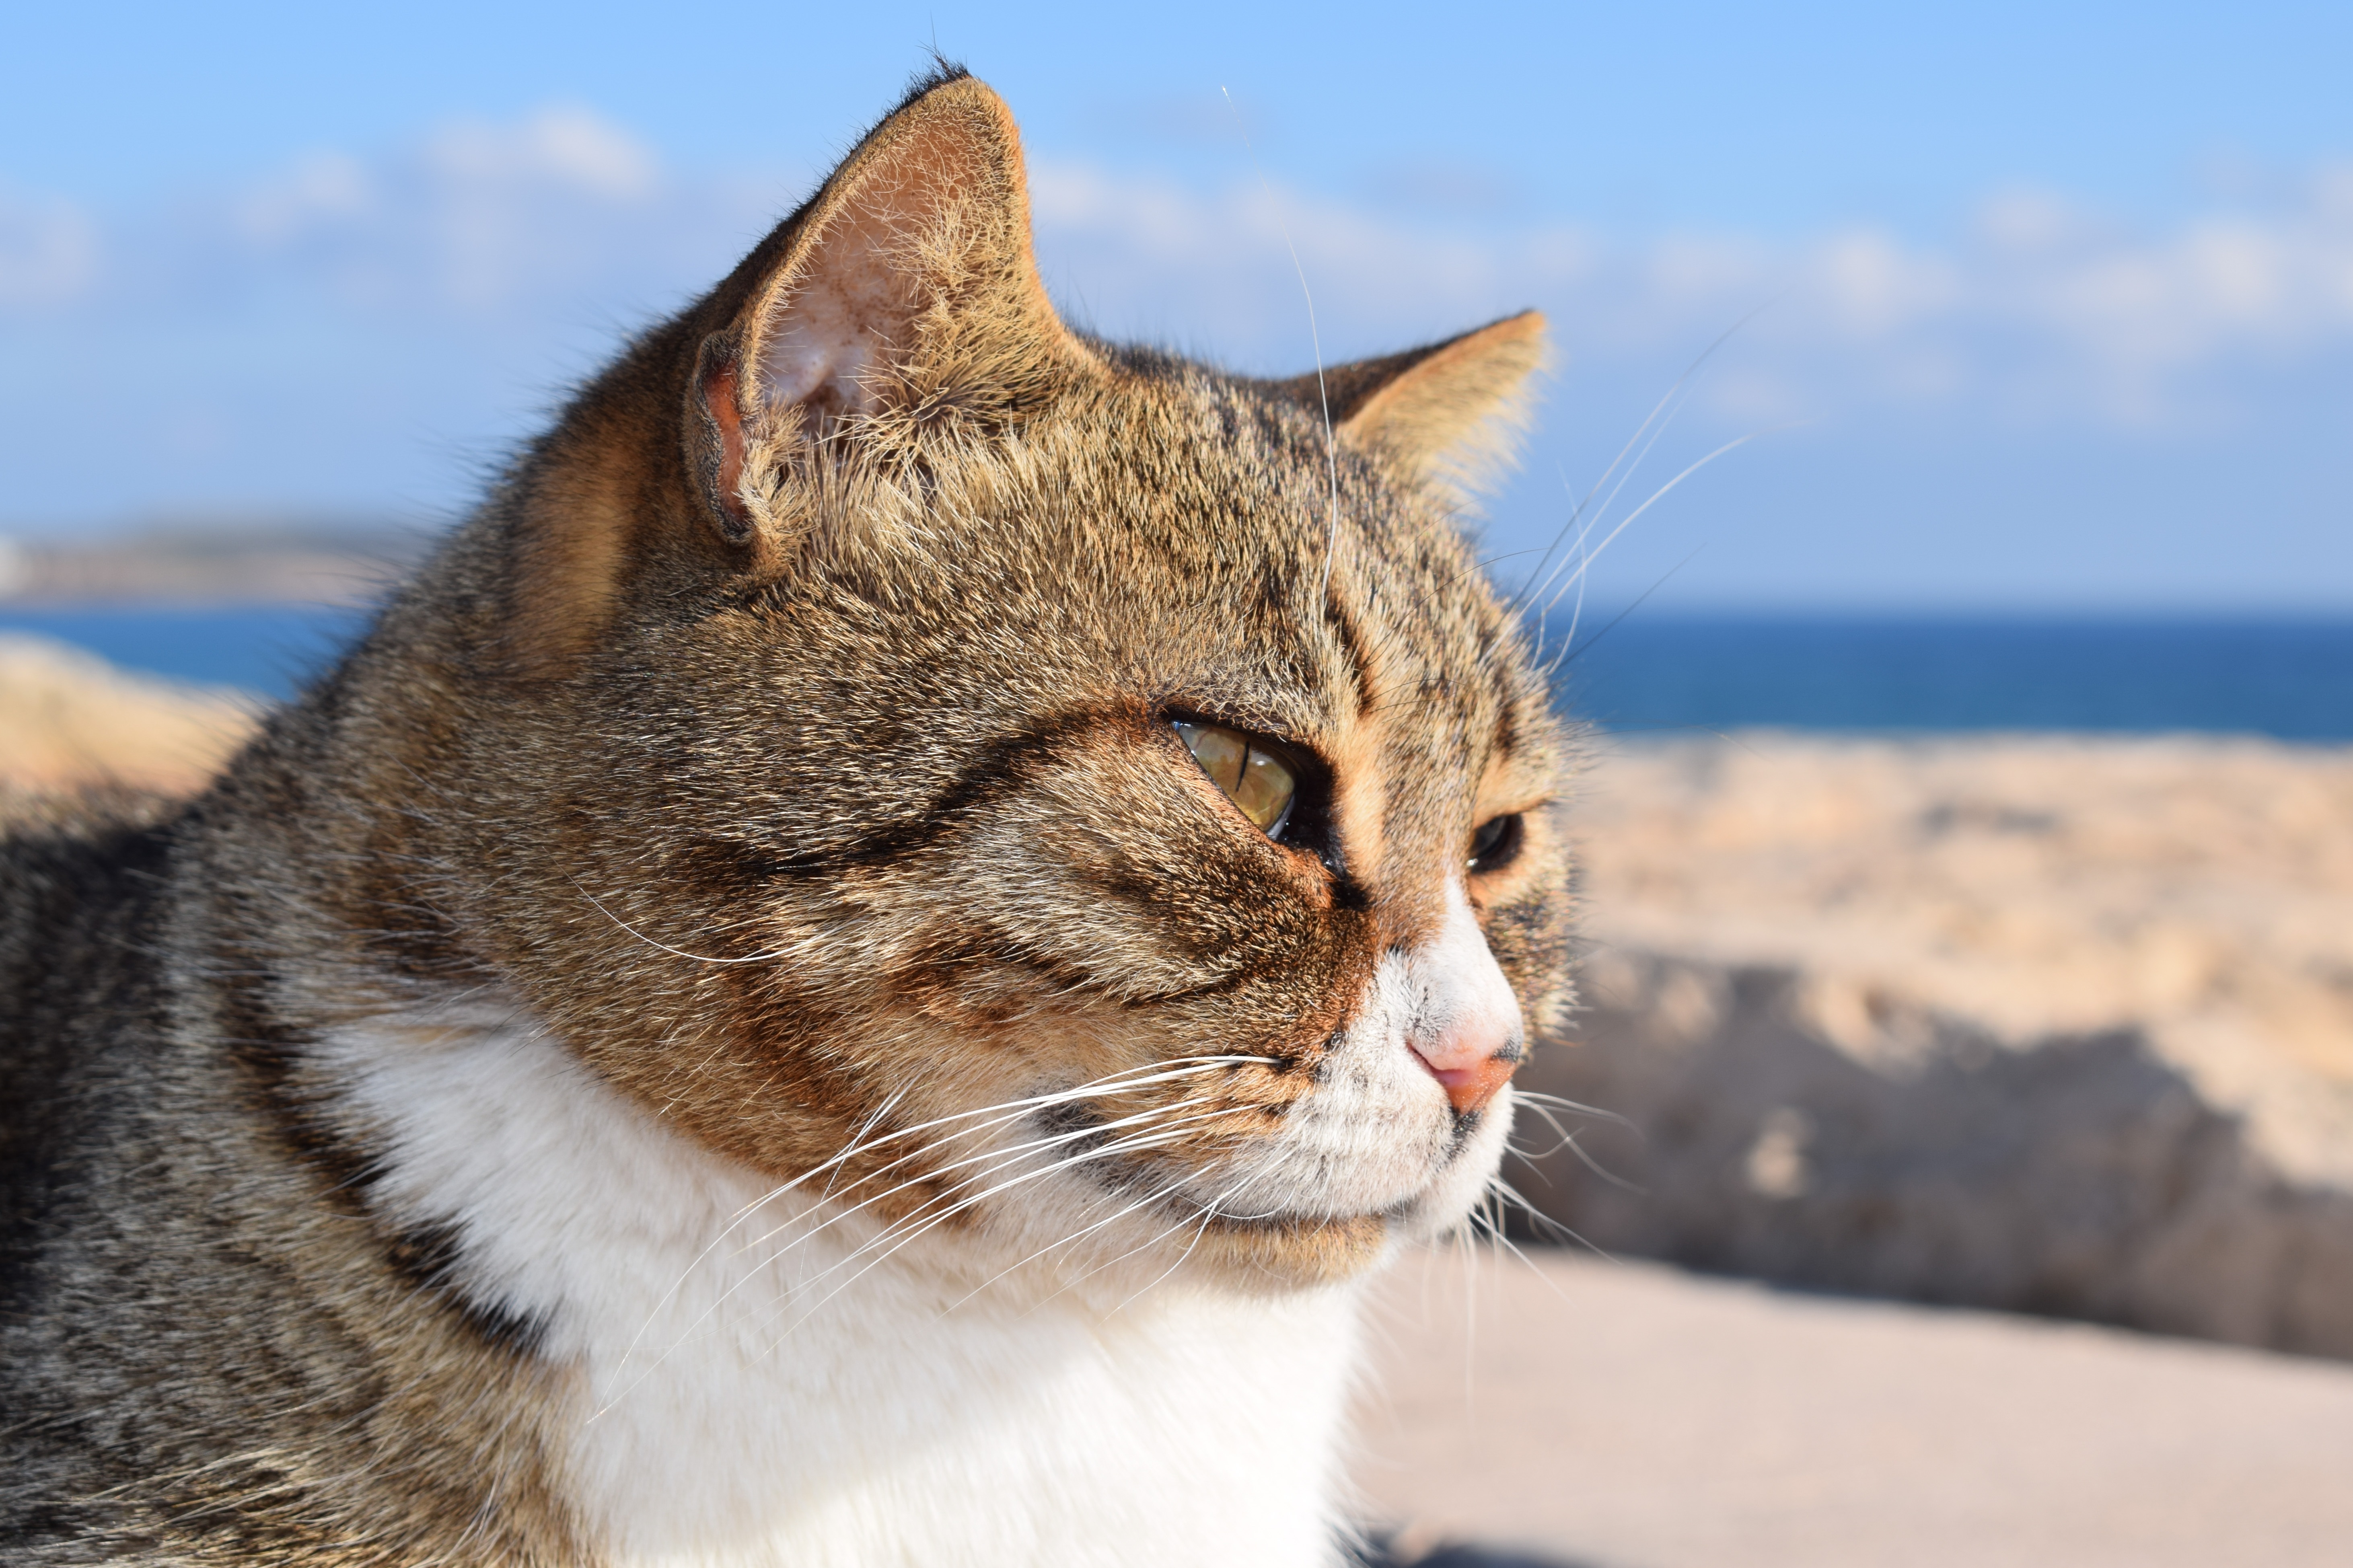
cat, mammal, vertebrate, whiskers, nose, tabby cat, fauna, close up, small to medium sized cats, european shorthair, cat like mammal, domestic short haired cat, wild cat